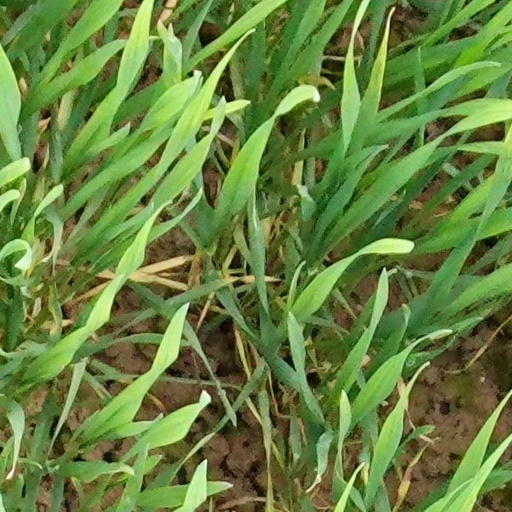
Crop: wheat